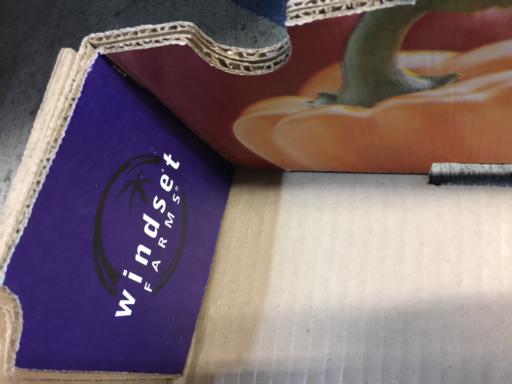
Label: cardboard